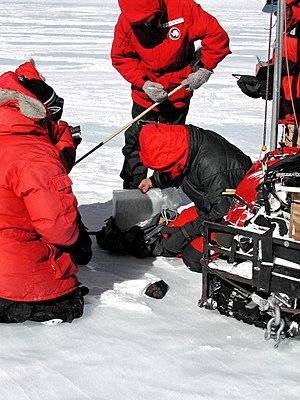
Récupération d'une météorite en Antarctique par les membres de l'expédition de U.S. Antarctic Search for Meteorites (ANSMET). La météorite est prélevée avec des pinces stériles et mise dans un sac Teflon propre. Le site de récupération est temporairement marqué par un poteau en bambou avec le numéro de terrain de la météorite. Les données pertinentes sont enregistrées dans un ordinateur portatif, y compris les coordonnées de latitude et de longitude déterminées par l'unité GPS à bord de la motoneige.
Un chasseur de météorites est une personne qui recherche activement des météorites. Ce peut être un amateur ou un professionnel qui réalise de fréquentes campagnes de prospections. Les deux utilisent fréquemment des outils tels que des détecteurs de métaux pour les découvrir.
L'Antarctic Search for Meteorites est un programme américain de recherche de météorites en Antarctique.
L'Antarctique, parfois appelé « le Continent Austral » ou « le Continent Blanc », est le continent le plus méridional de la Terre. Situé autour du pôle Sud, il est entouré des océans Atlantique, Indien et Pacifique et des mers de Ross et de Weddell. Il forme le cœur de la région antarctique qui inclut également les parties émergées du plateau des Kerguelen ainsi que d'autres territoires insulaires de la plaque antarctique plus ou moins proches. L'ensemble de ces territoires, qui partagent des caractéristiques écologiques communes, constitue l'écozone antarctique.